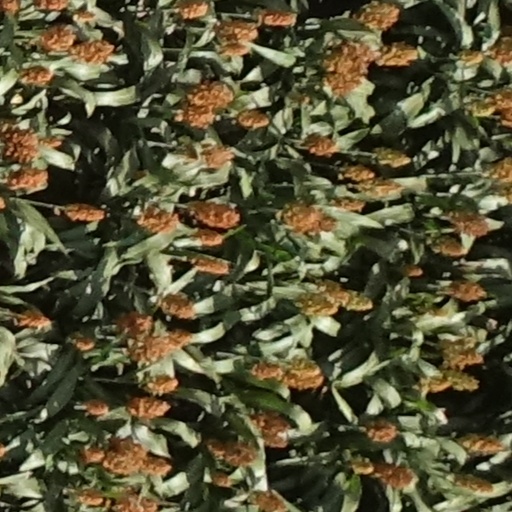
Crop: sorghum